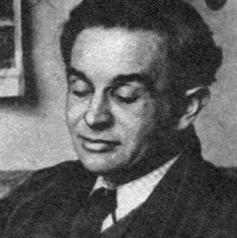
Age: 41